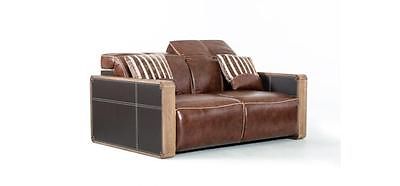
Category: sofa